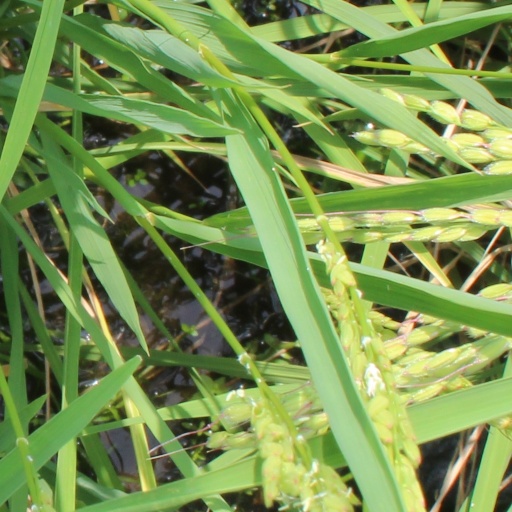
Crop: rice